Guernsey (clothing)

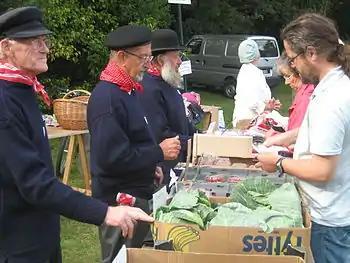
Guernseymen wearing their guernseys at Lé Viaer Marchi (The Old Market), Guernsey

A guernsey, or gansey, is a seaman's knitted woollen sweater, similar to a jersey, which originated in the Channel Island of the same name, sometimes known as a knit-frock in Cornwall, especially Polperro.